District tartans of Australia

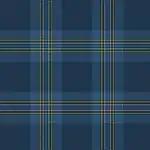
CityofCanberra tartan

The City of Canberra tartan was designed in 1997 by Peter Burrows and Stewart Smith, who were then members of the Canberra City Pipes and Drums band (CCPD). The tartan was also recorded that year, and has since been registered in the SRT. The CCPD had been established in 1990, and the tartan was created to assist in making the band "distinctively Canberra". The SRT entry for the tartan states that its colours are "... dark blue for the Canberra flag , gold (yellow) and white for the stars on the Canberra flag and medium blue for the Canberra Bluebell."